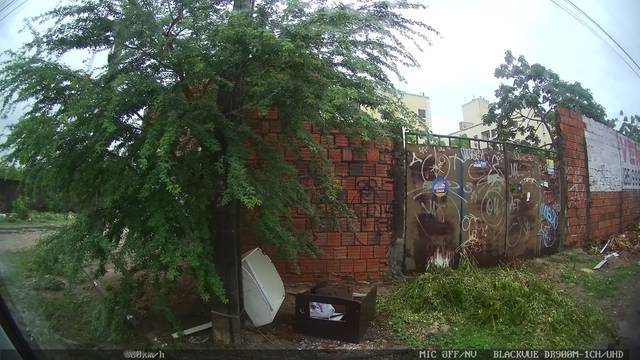
Region: Brazil
Coordinates: -3.772, -38.496